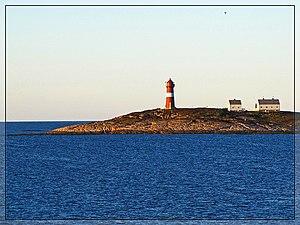
Le phare de Buholmråsa est un phare de la commune d'Osen, dans le comté et la région de Trøndelag. Il est géré par l'administration côtière norvégienne.